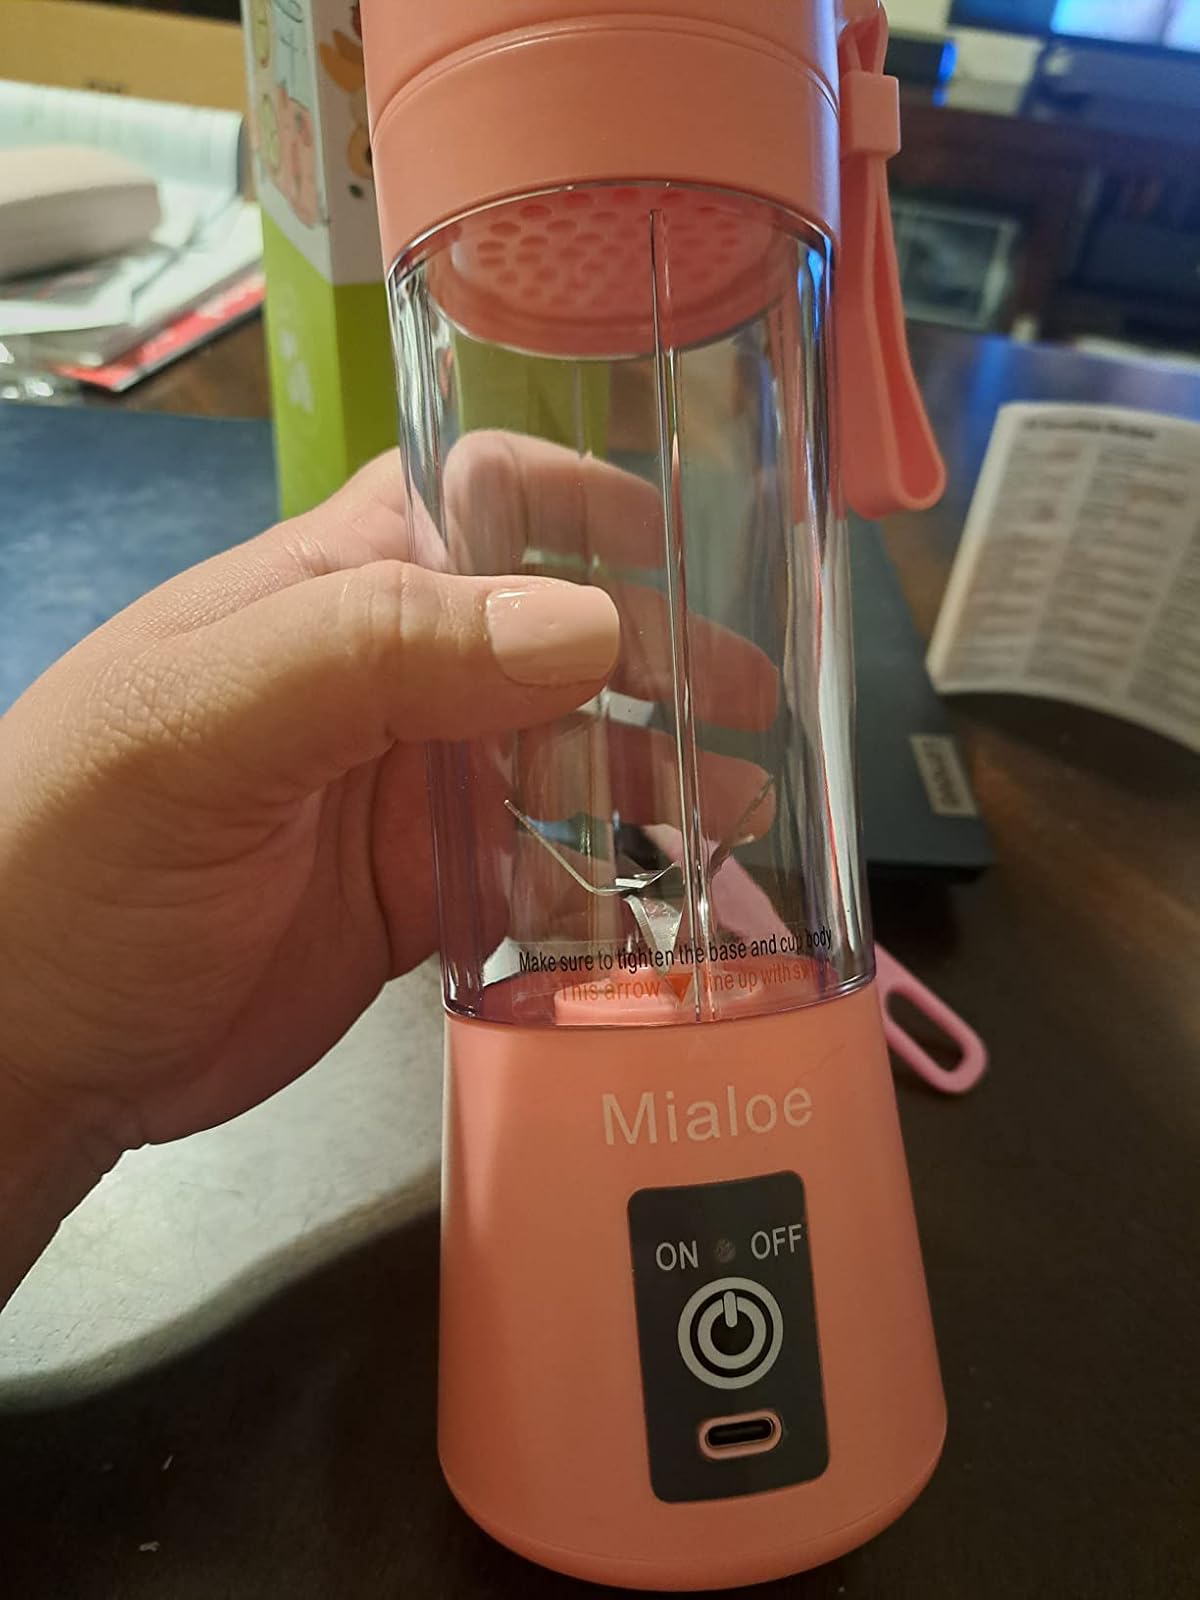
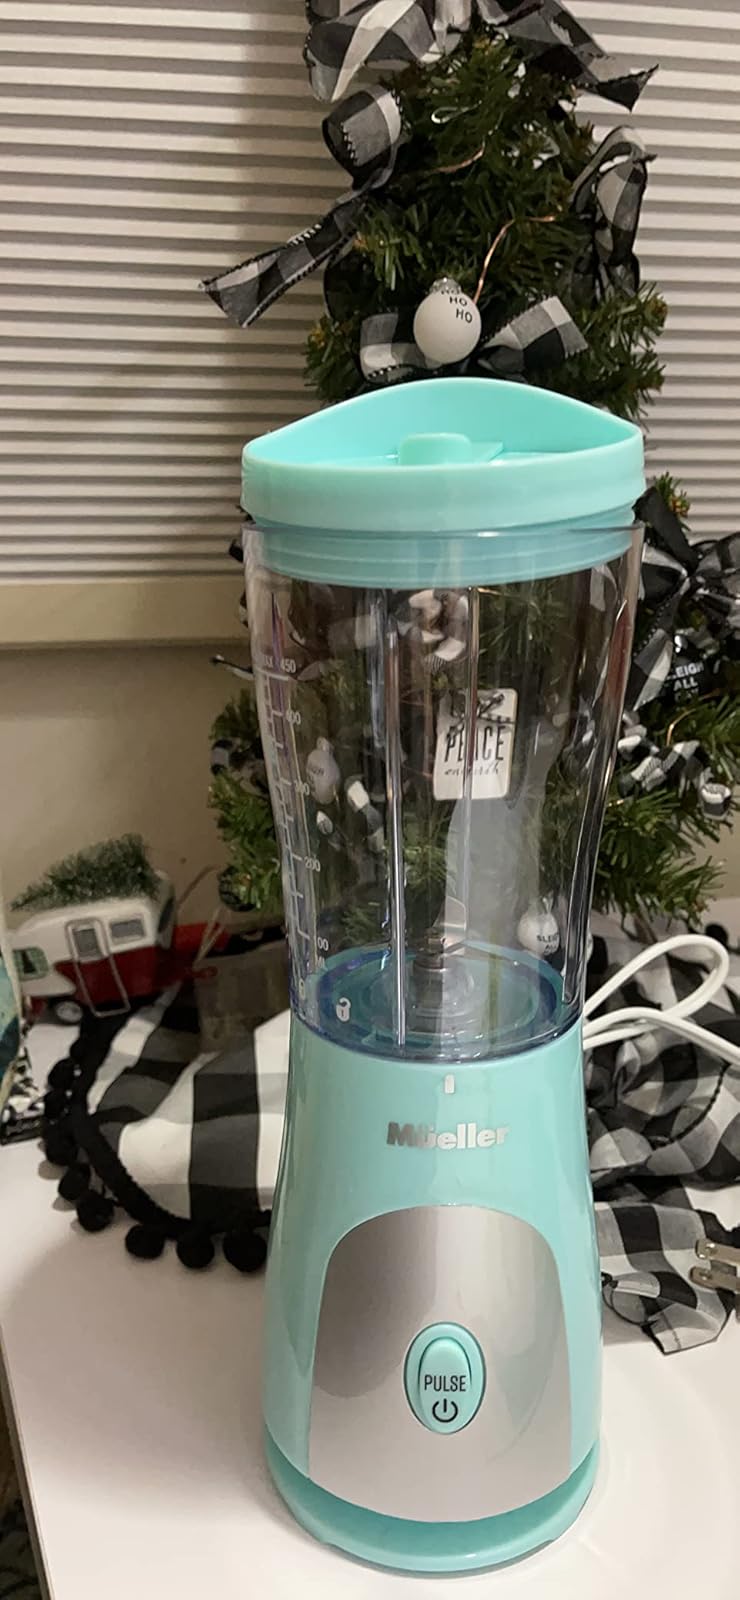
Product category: items_blender
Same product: no